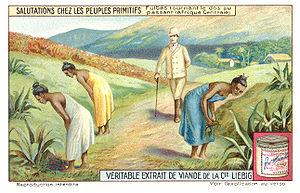
Un extrait de viande, en alimentation, est un concentré de viande, généralement fabriqué à partir de bœuf ou de volaille, permettant de réaliser rapidement un bouillon. Il est aussi utilisé comme boisson ou comme base de potage, d'autres mets ou de sauces.